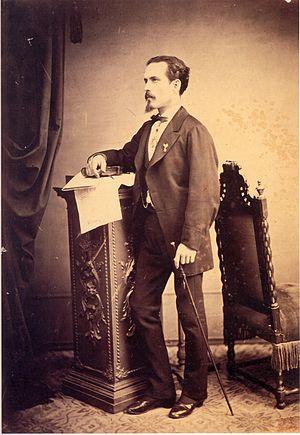
Photographie de Rafael Romero Barros pendant ses premiers moments à Cordoue.
Rafael Romero Barros est un peintre espagnol connu comme paysagiste et peintre de scènes de genre de la campagne espagnole. Il occupa aussi les postes de conservateur-restaurateur dans l'actuel musée des beaux-arts de Cordoue puis de conservateur dans l'actuel musée archéologique et ethnologique de la ville. Il fut aussi le professeur de nombreux peintres célèbres, dont son fils Julio Romero de Torres.